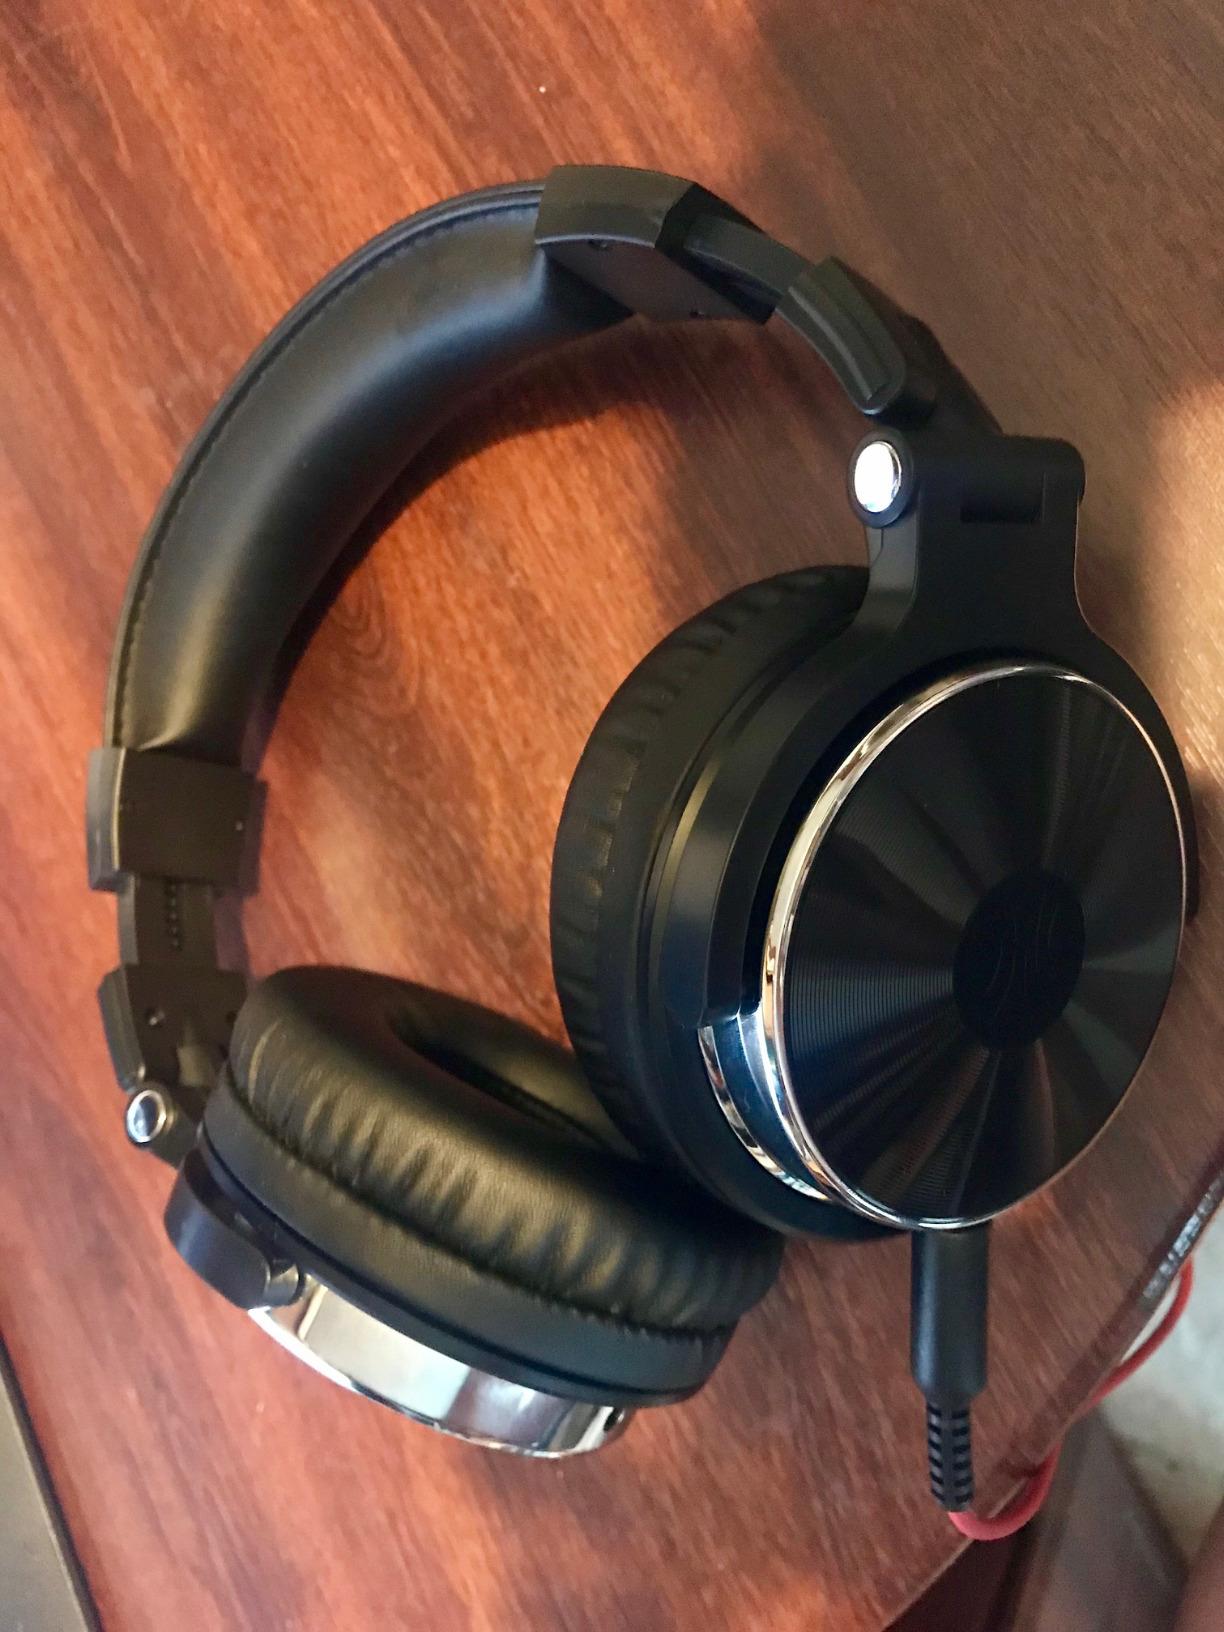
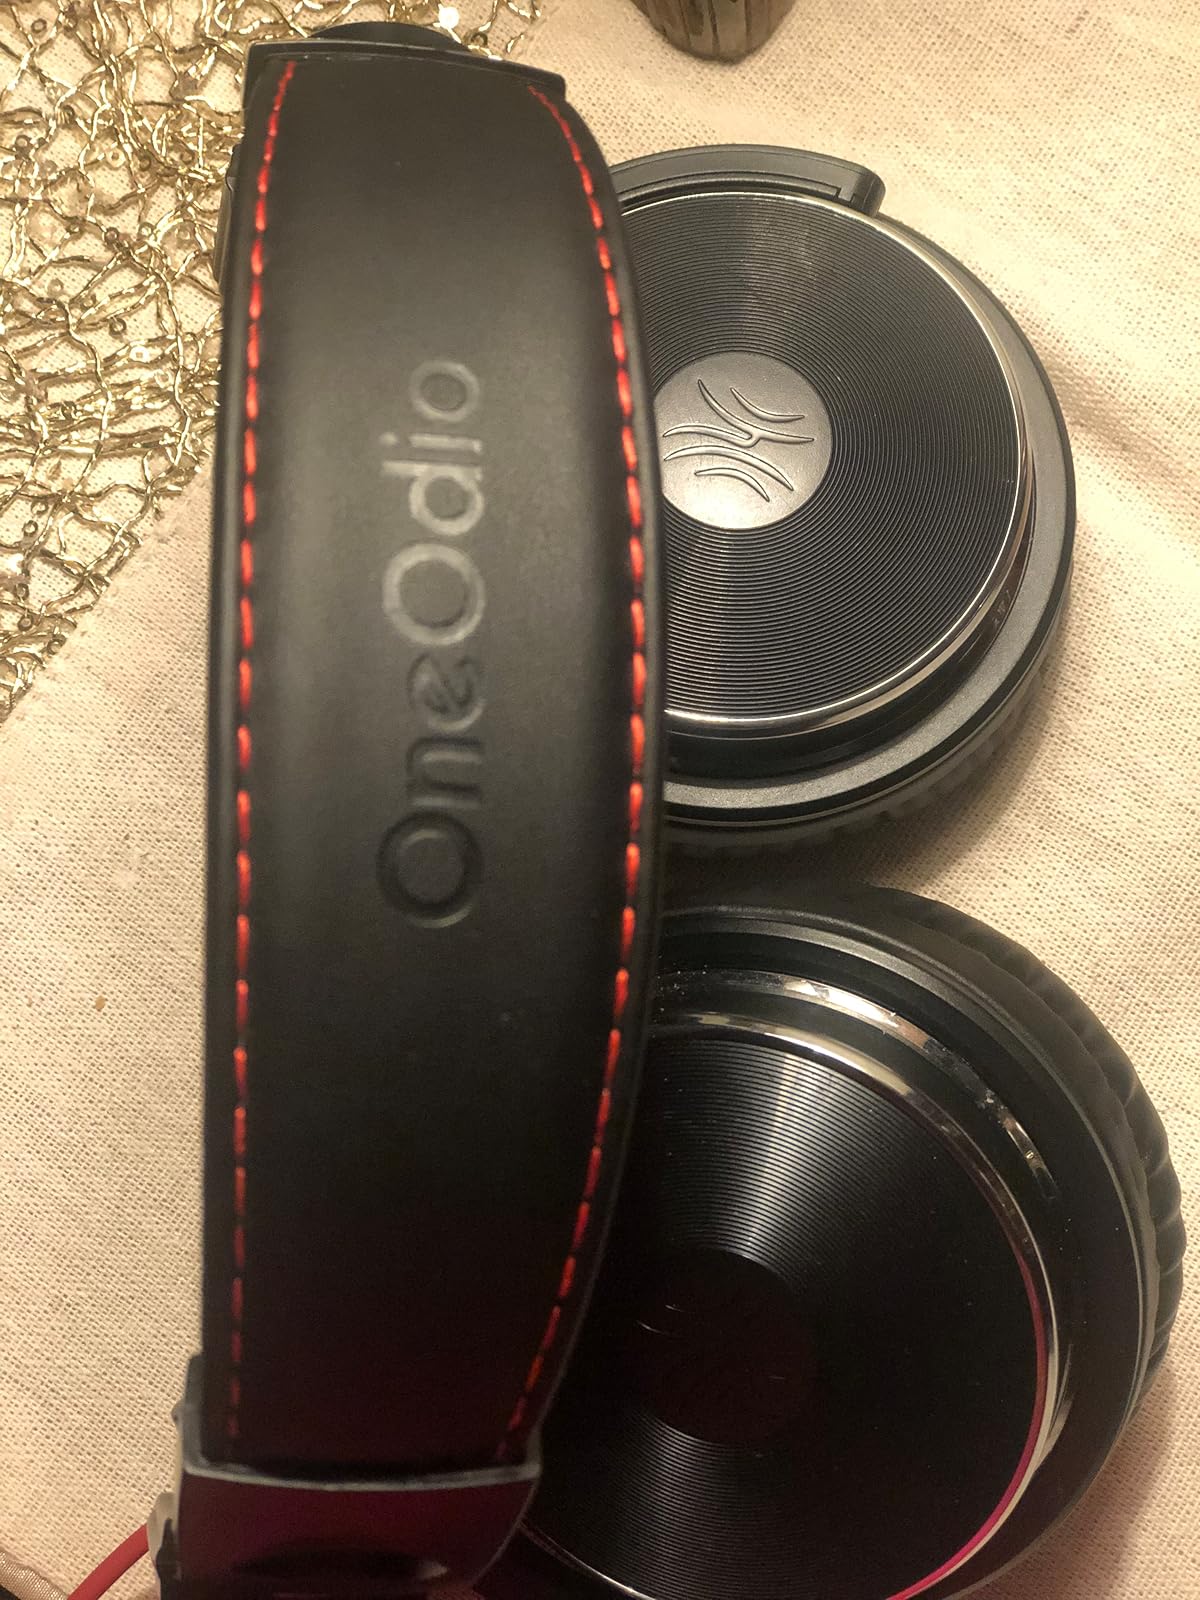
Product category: headphones
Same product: yes